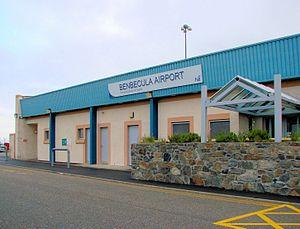
Balivanich est un village situé sur l’île de Benbecula, dans les Hébrides extérieures, au large de la côte ouest de l’Écosse. C'est le centre principal de Benbecula et des îles adjacentes de North Uist, South Uist et de plusieurs îles plus petites. Balivanich fait partie de la paroisse de South Uist.